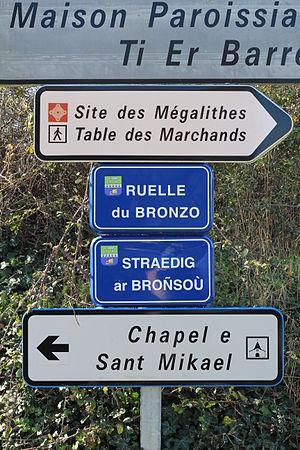
Menhir du Bronso donne son nom à la rue où il est situé. Affichage bilingue français breton des monuments proches. This building is indexed in the Base Mérimée, a database of architectural heritage maintained by the French Ministry of Culture,